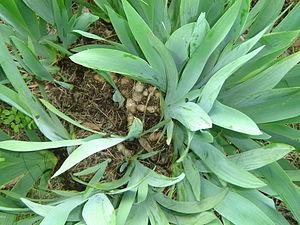
L'iris d'Allemagne est une plante vivace herbacée de la famille des Iridacées que l'on utilise pour faire des huiles essentielles. Il appartient au groupe des iris barbus. Originaire de Syrie, cet iris a pour épithète spécifique germanica car il était l'emblème héraldique de nombreux seigneurs du Saint-Empire germanique.